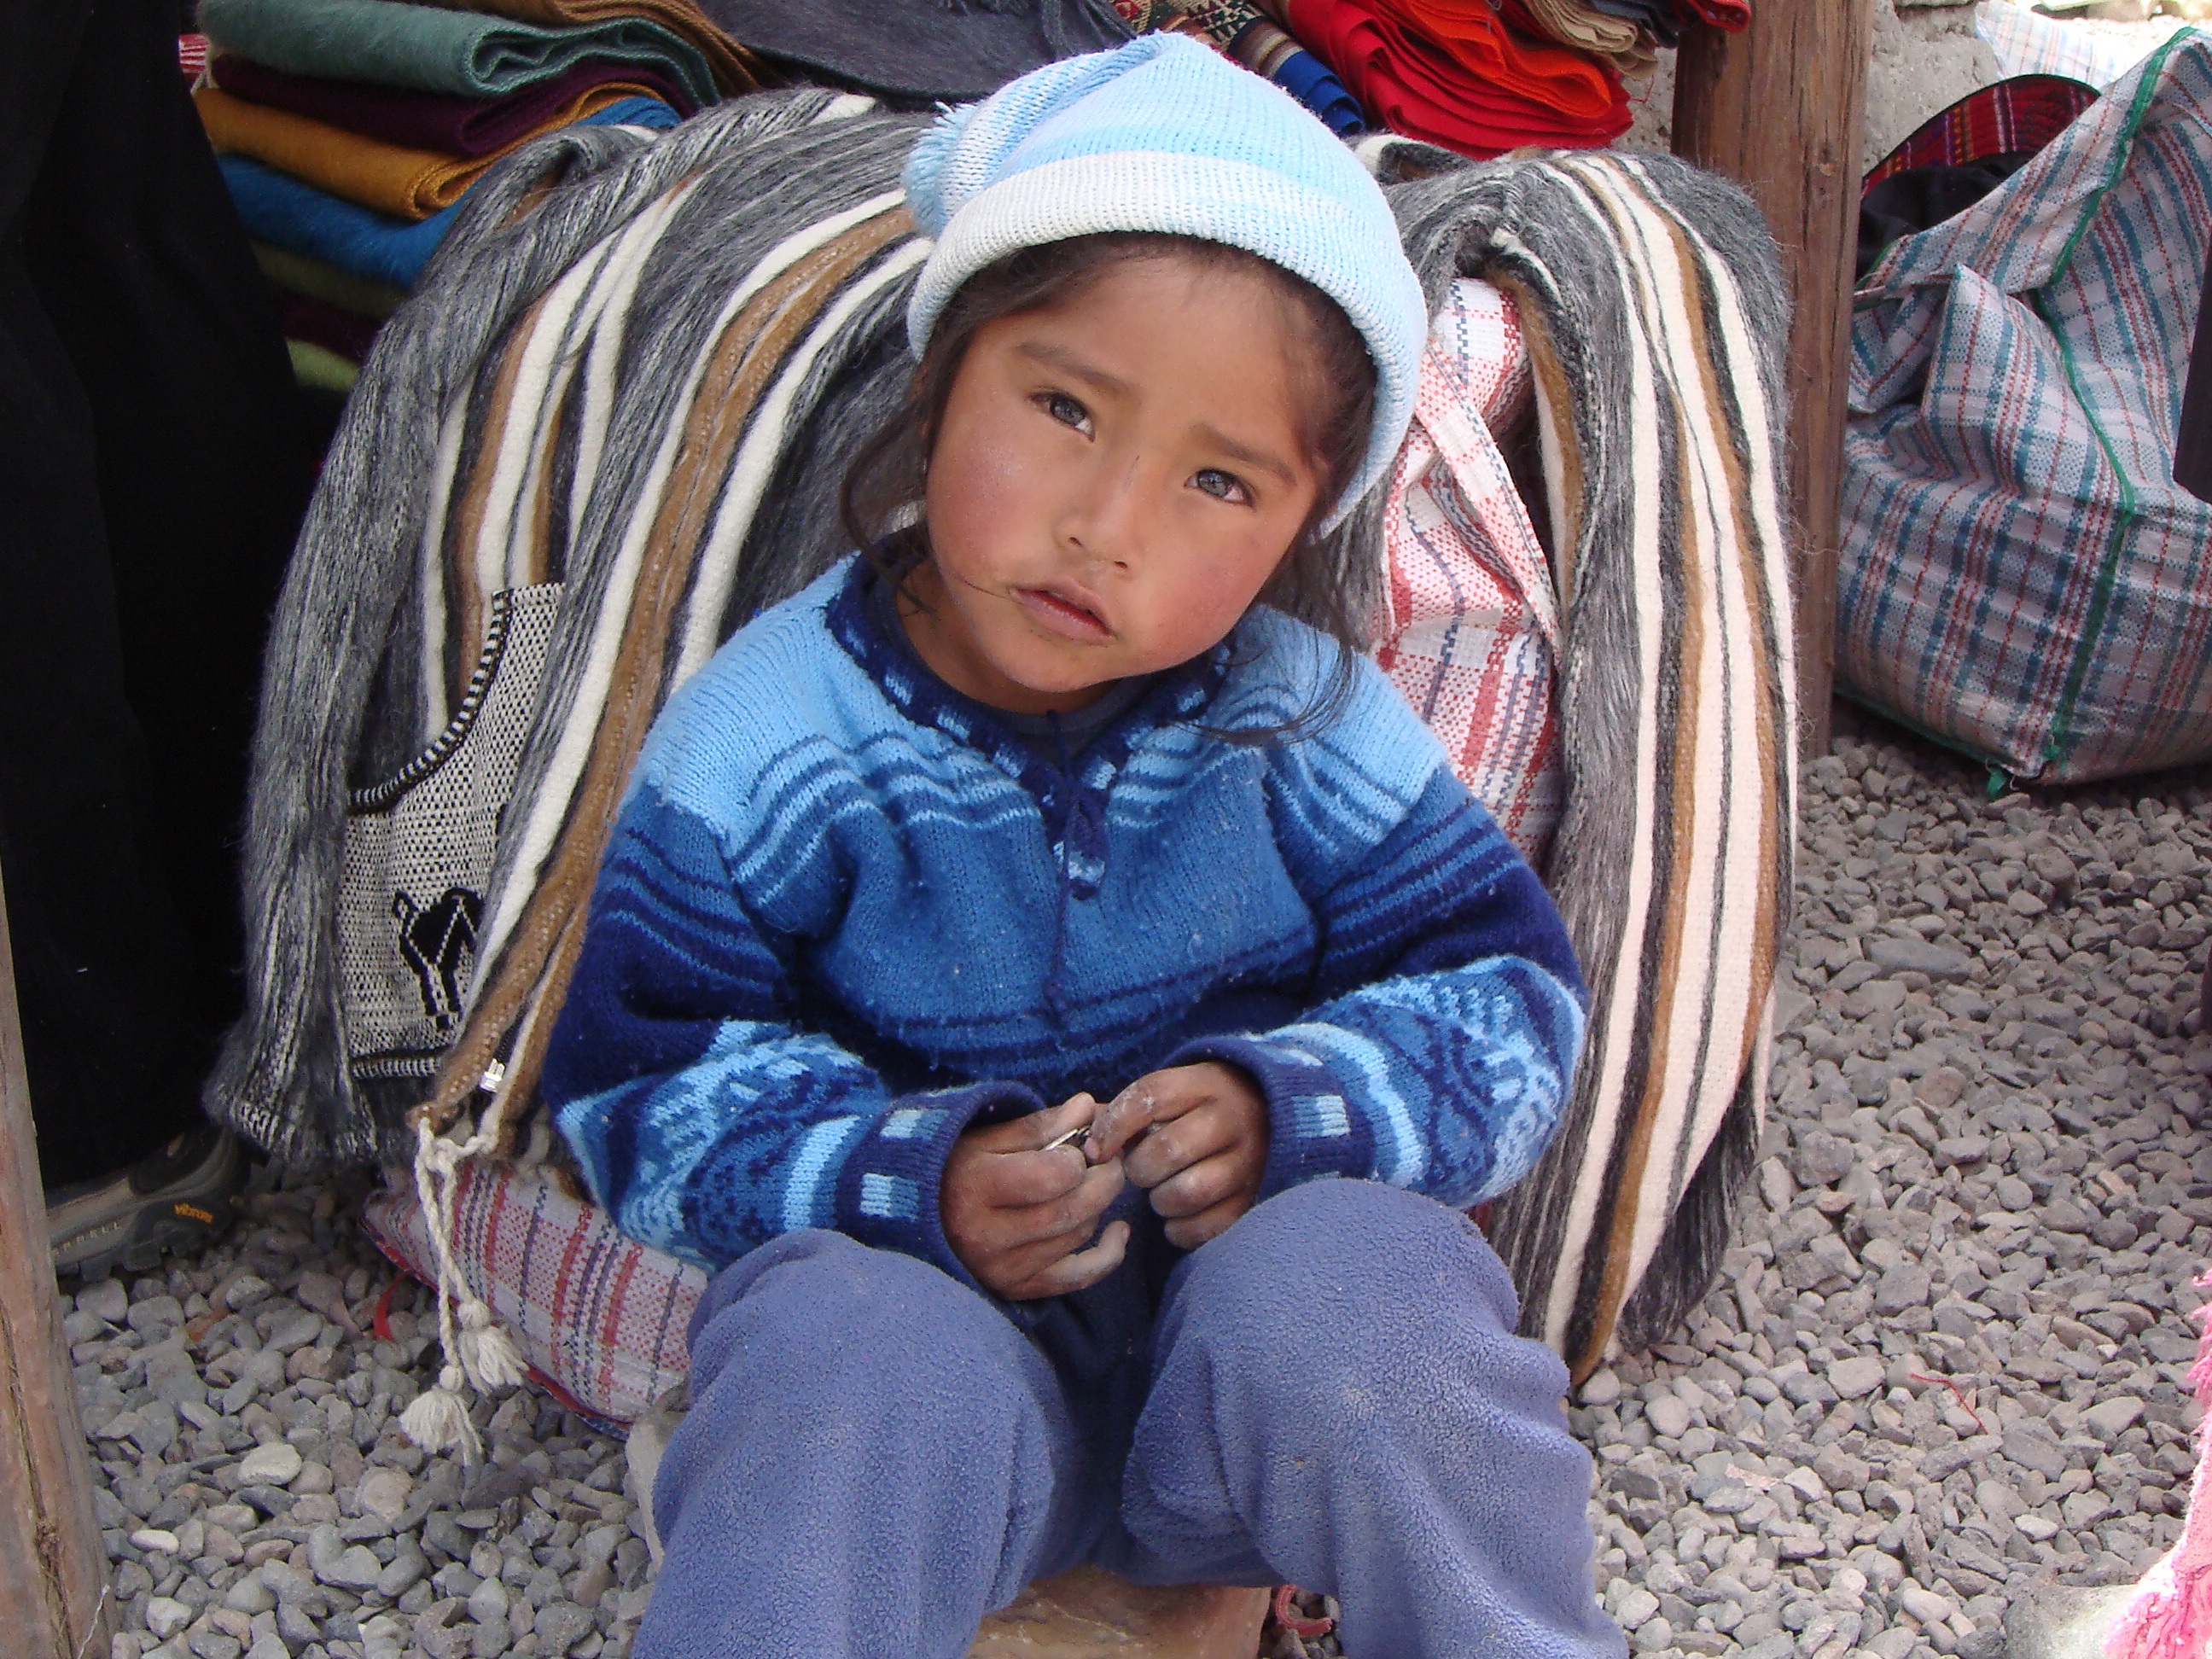
watch, person, people, girl, sweet, cute, child, peru, face, family, toddler, faces, serious, human positions